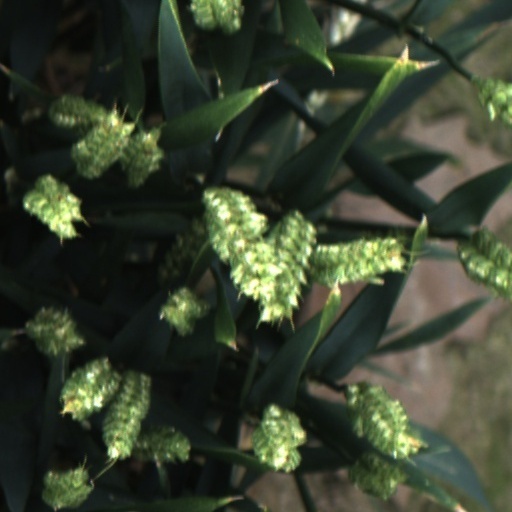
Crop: wheat